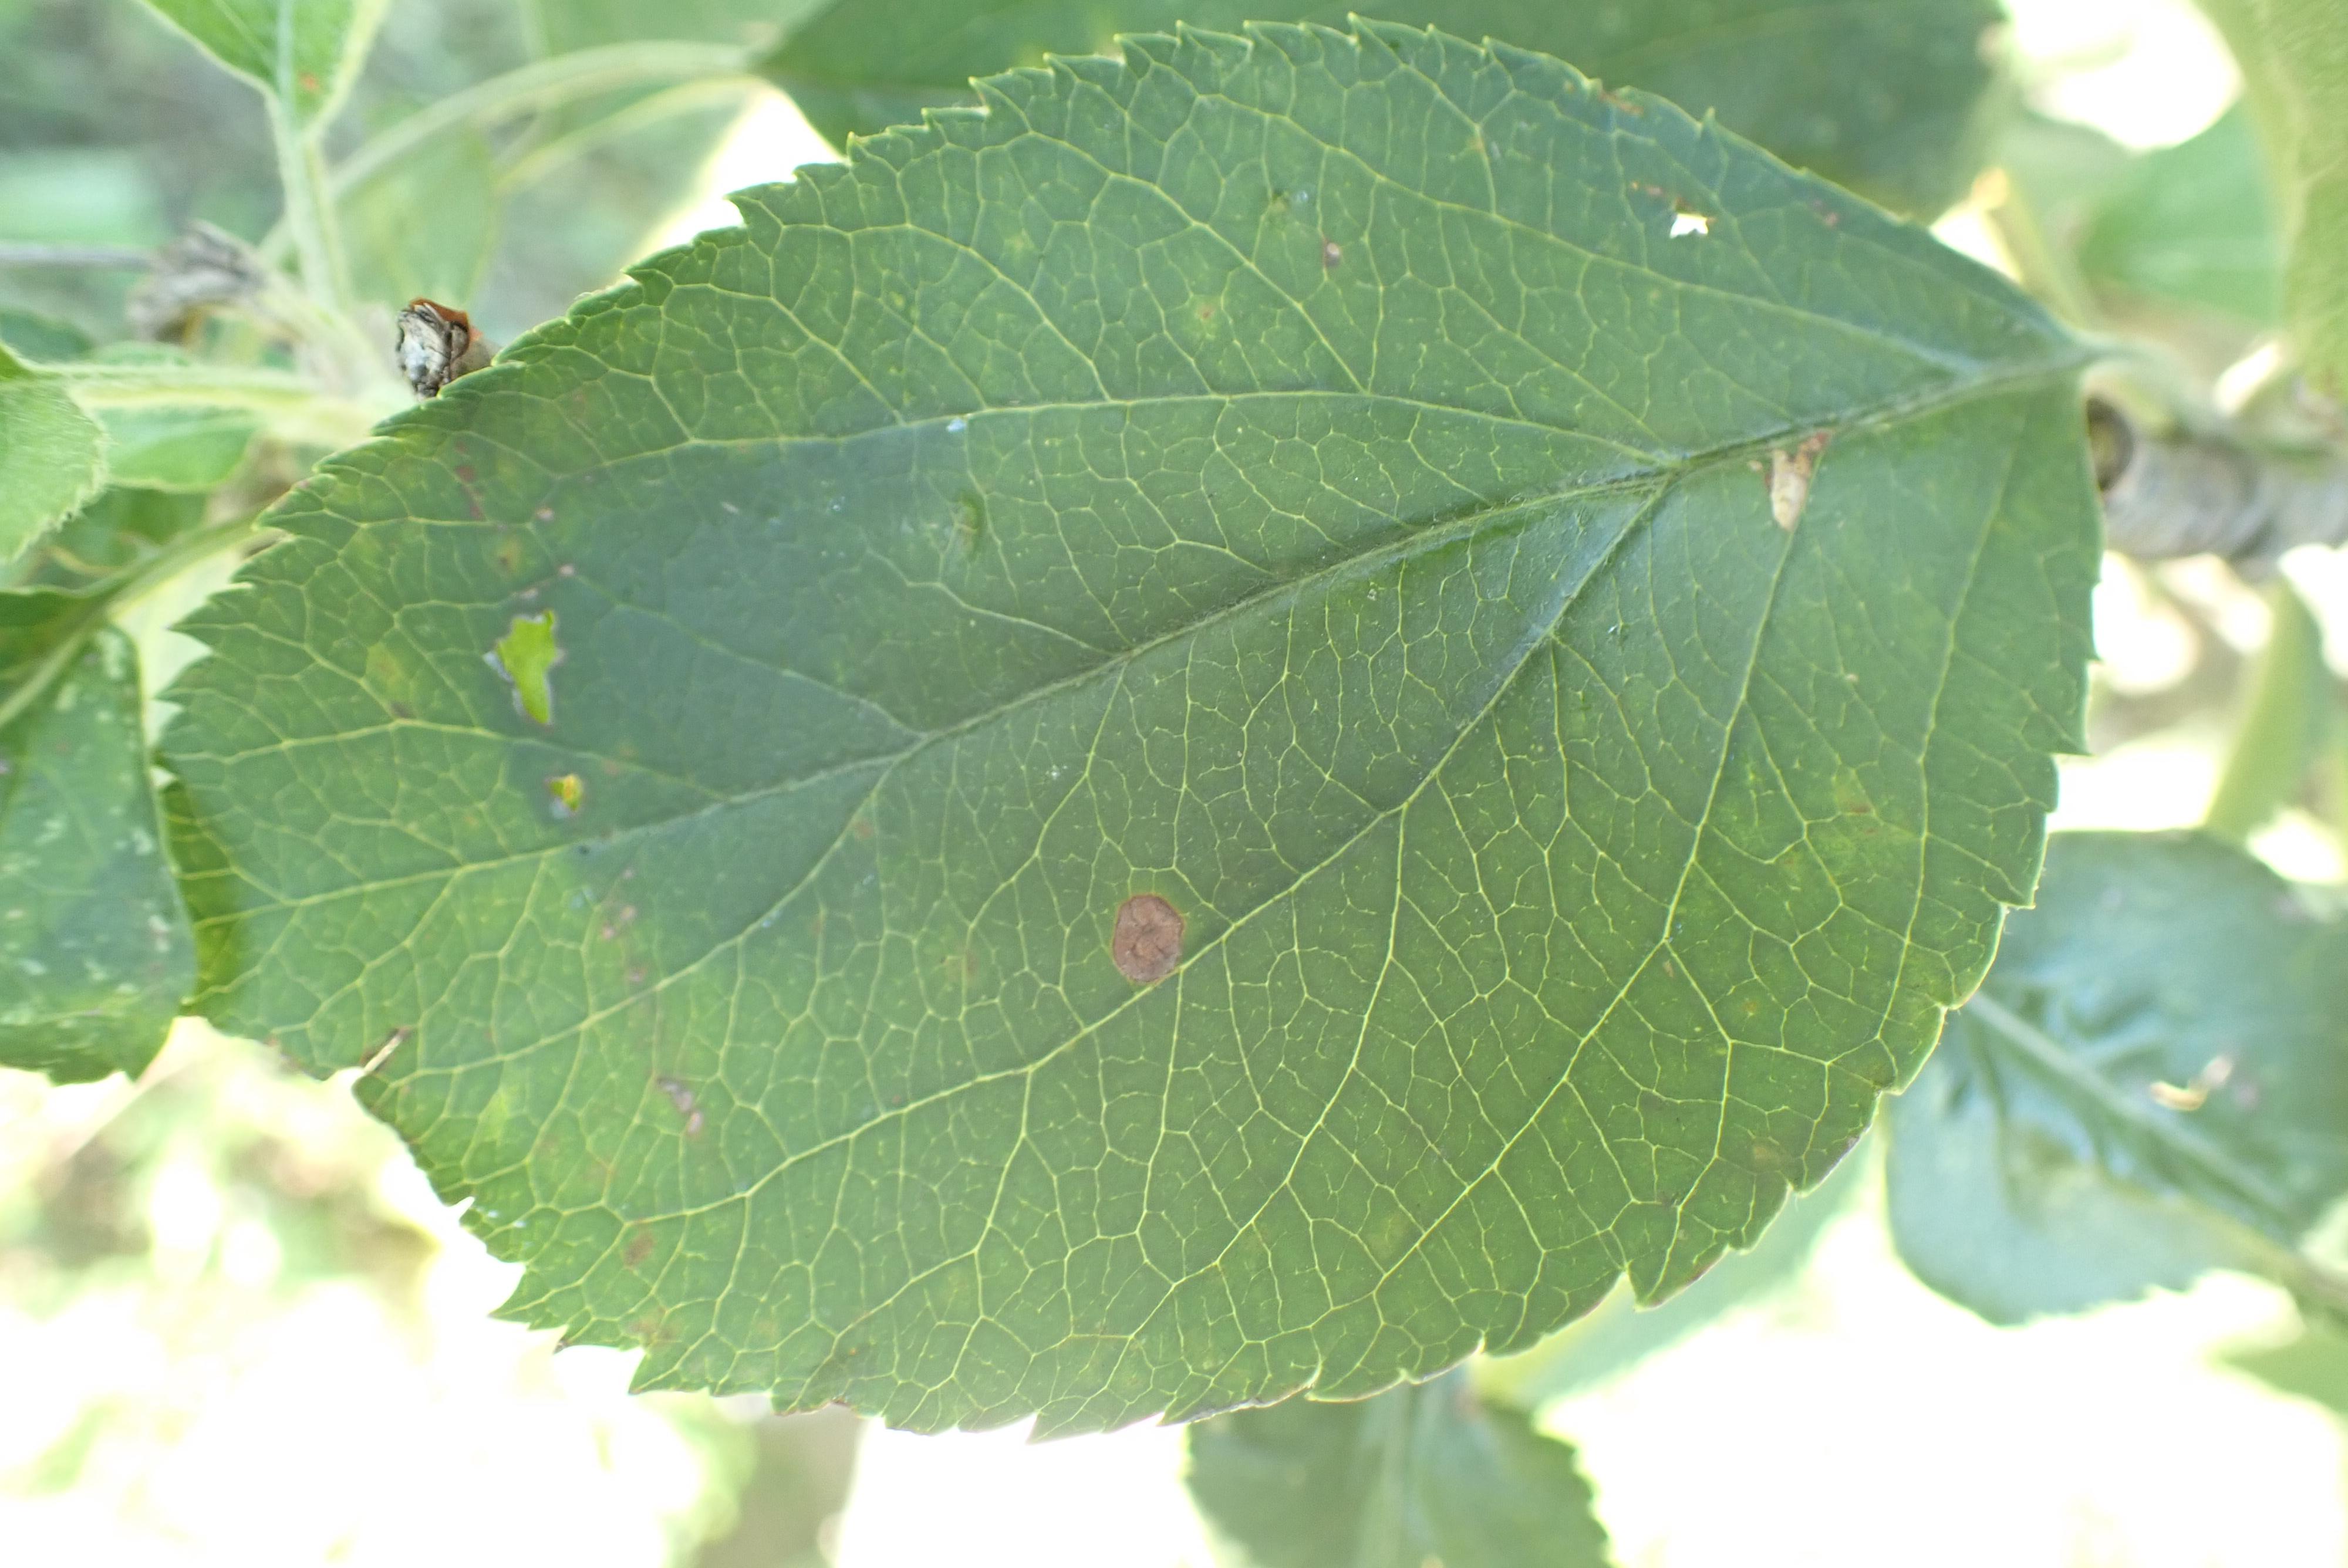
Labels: scab, frog_eye_leaf_spot